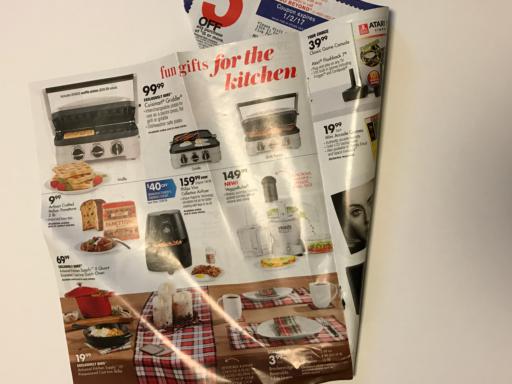
Label: paper